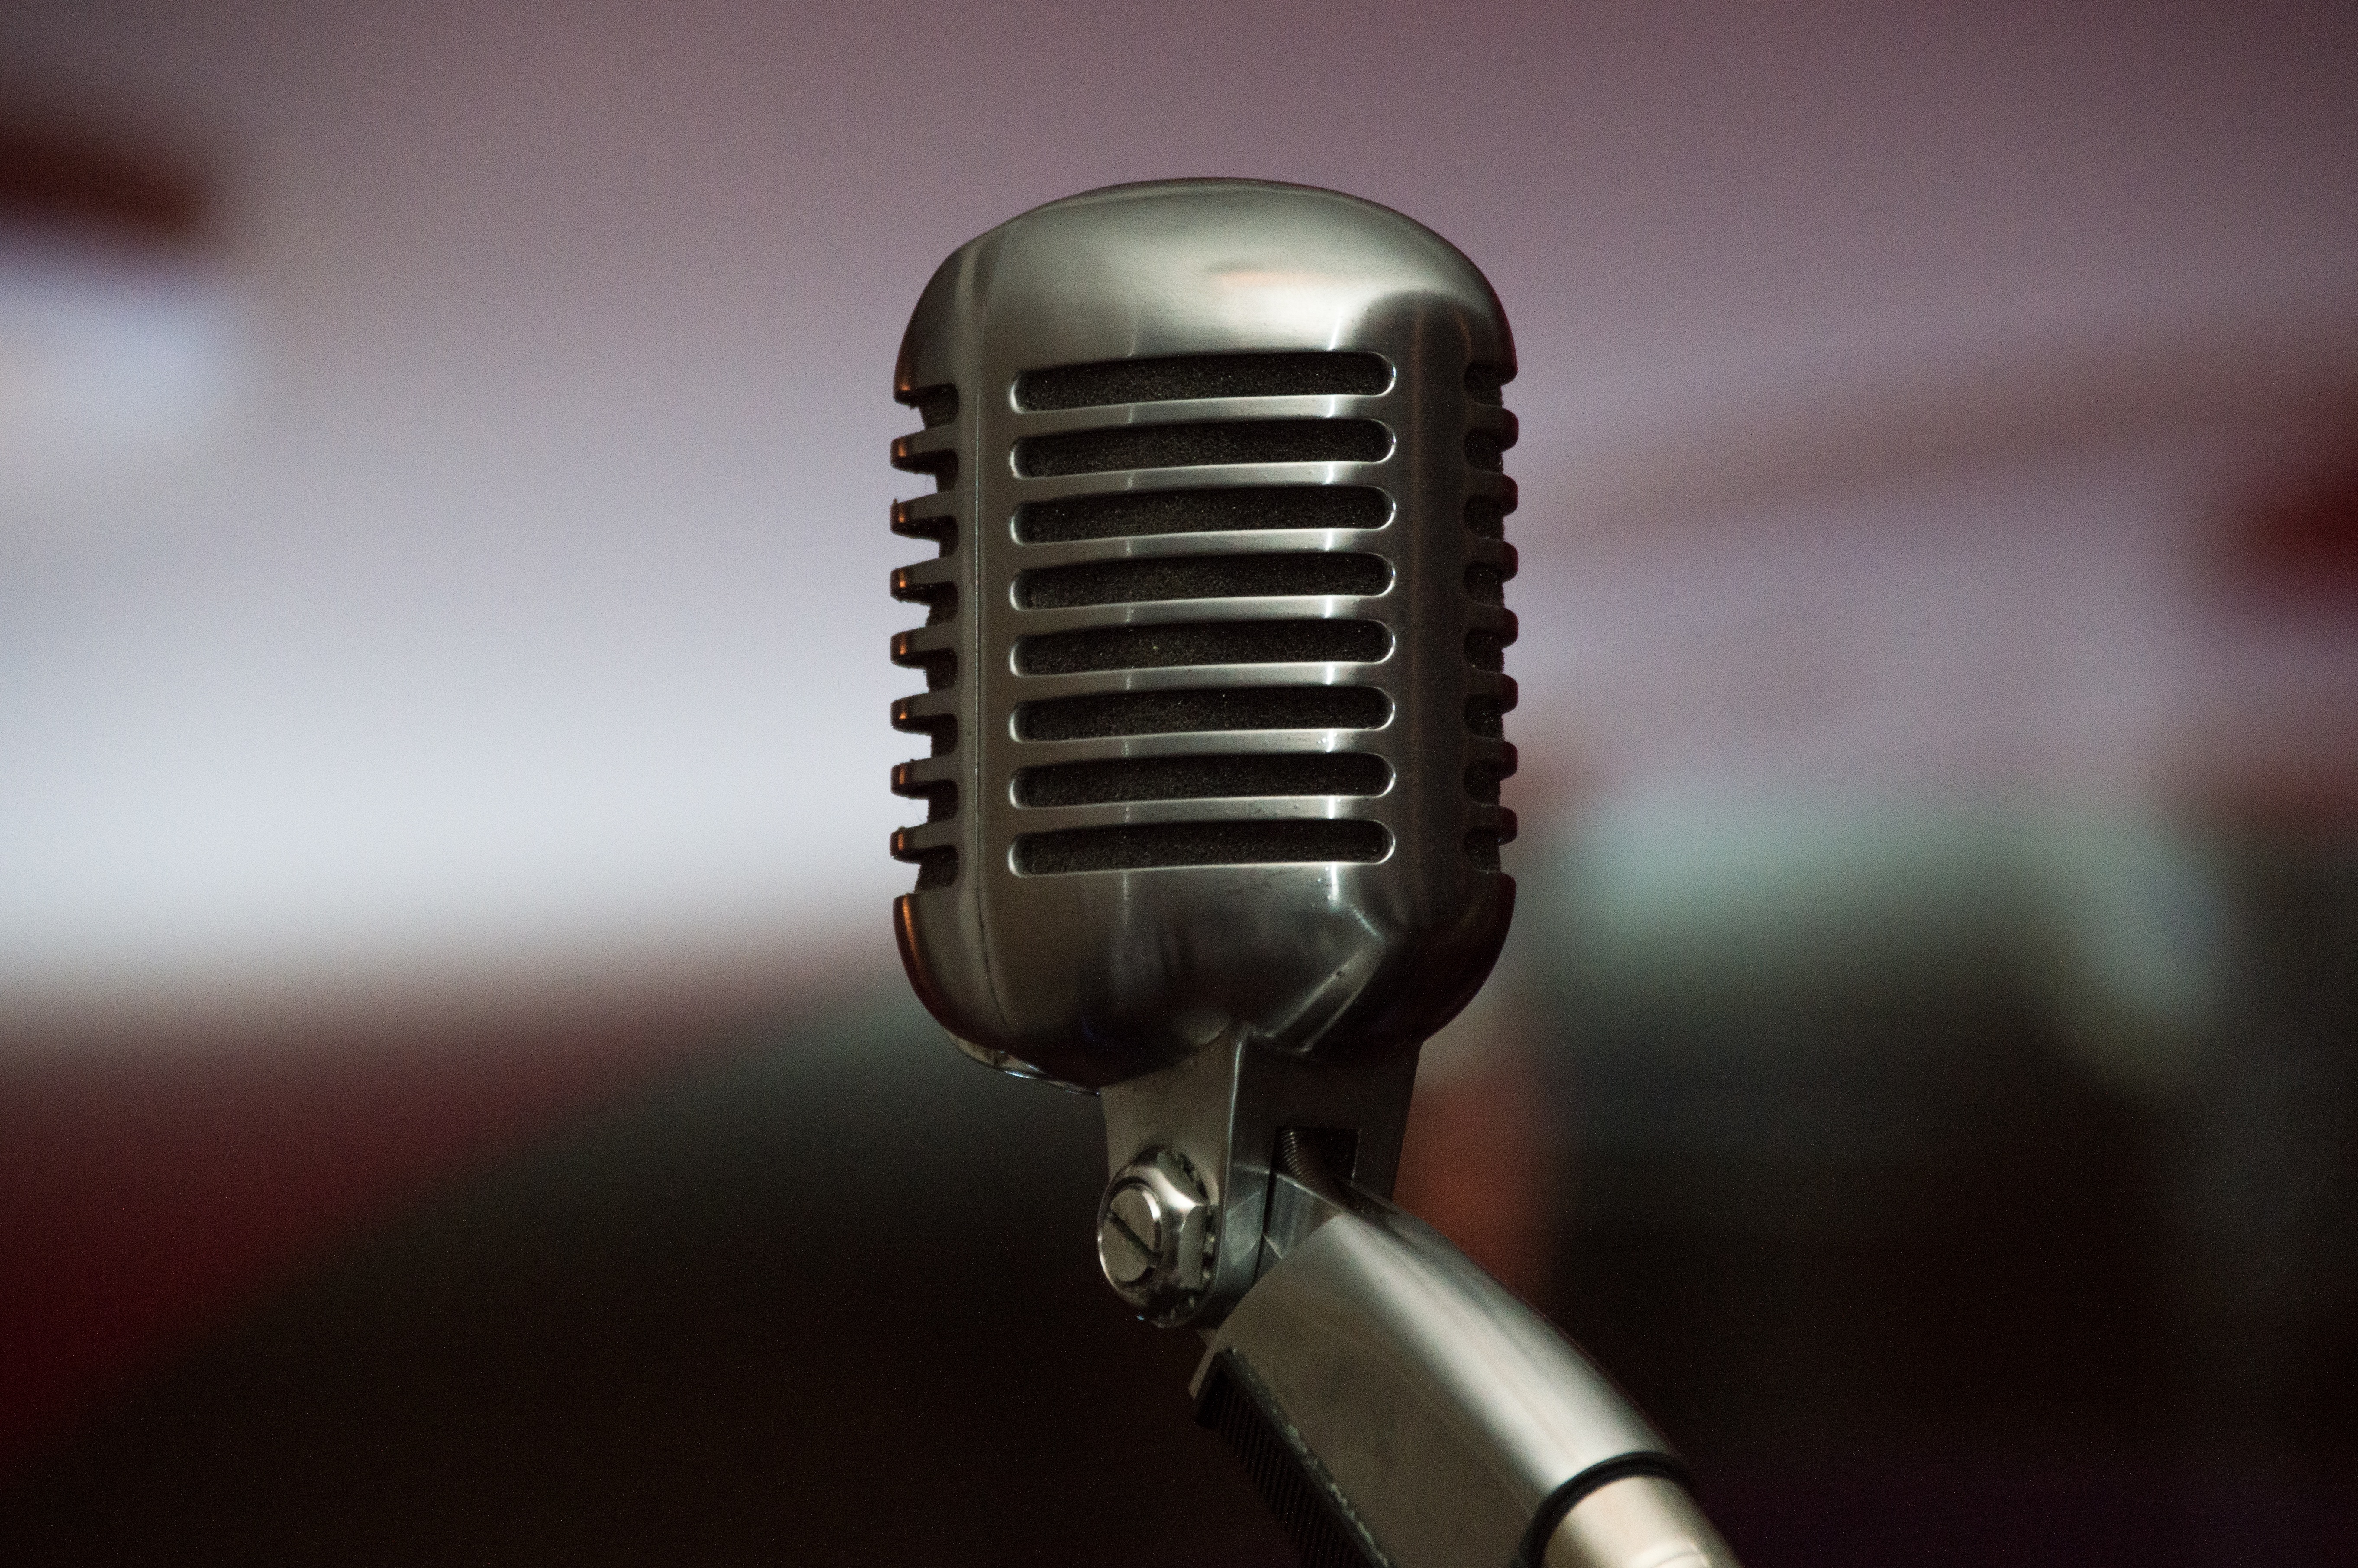
music, light, technology, live, microphone, gadget, lighting, close up, audio, singing, macro photography, vocal microphone, audio equipment, electronic device